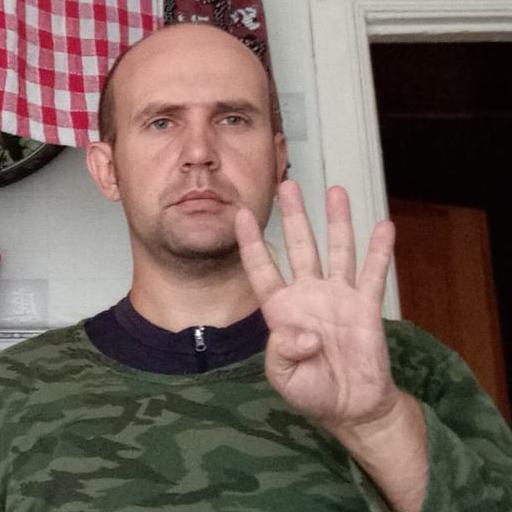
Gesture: four